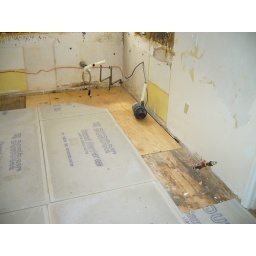
new plywood and concrete board down over the major water damage in the kitchen